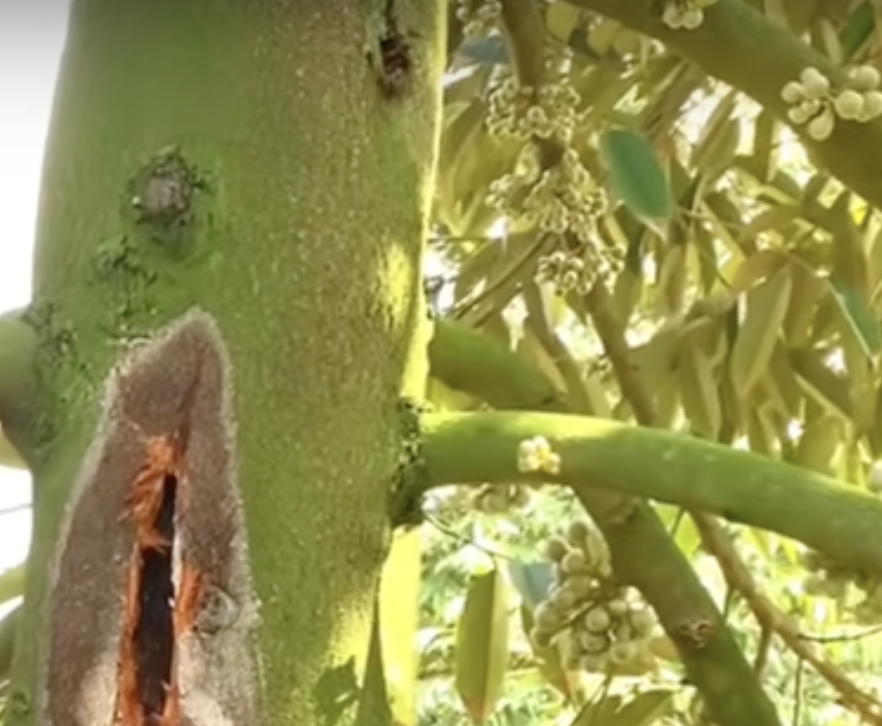
Label: stem_cracking_ gummosis